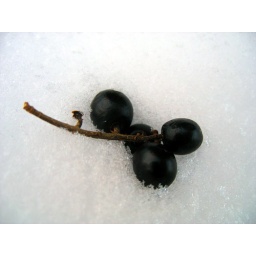
Some black fruit in the snow.